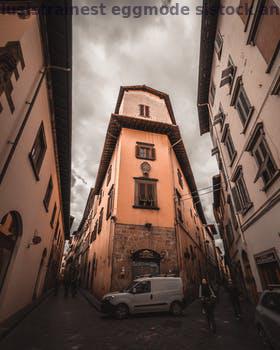
Label: Watermark